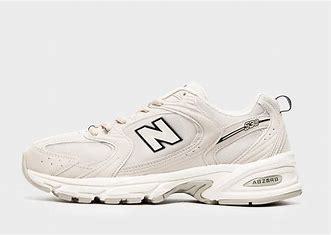
Brand: New
Model: Balance New Balance 530 Marathon